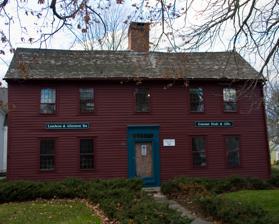
Building: Meigs-Bishop House
Country: United States of America
Year built: 1690
Historic house in Connecticut, United States United States historic place Meigs–Bishop House U.S. National Register of Historic Places Show map of Connecticut Show map of the United States Location 45 Wall St., Madison, Connecticut Coordinates 41°16′52″N 72°35′40″W / 41.28111°N 72.59444°W / 41.28111; -72.59444 Area less than one acre Built 1690 ( 1690 ) Architectural style One-room plan NRHP reference No. 88000745 Added to NRHP June 16, 1988 The Meigs–Bishop House is a historic house at 45 Wall Street in Madison, Connecticut .  With a construction history dating to about 1690, it is one of the town's oldest surviving buildings.  It was listed on the National Register of Historic Places in 1988. It is now used for commercial purposes. Description and history The Meigs-Bishop House is located in Madison's central business district, on the west side of Wall Street at Brookside Road.  It is a 2 + 1 ⁄ 2 -story wood-frame structure, with a gabled roof, large central chimney, and clapboard exterior.  Its main facade is five bays wide, with a slightly asymmetrical placement of sash windows around a nearly centered entrance.  The entrance is simply framed, with a six-light transom window topped by crown moulding.  Original interior features include wide floorboards, exposed posts and beams in the front rooms; the fireplace surrounds in these rooms are later alterations. The house was built in stages, the oldest portion being a single three-bay pile dating to c. 1690.  A second pile was added in the early 18th century, with the addition of the rear leanto c. 1725 to give the house a saltbox appearance.  There were further additions in the late 19th century.  It is believed to be Madison's second oldest house. Its initial construction was by Janna Meigs, who represented what was then Guilford in the colonial assembly.  It was later owned by Phineas Meigs, who served in the American Revolutionary War , and was killed defending the area from a British raid. In the 20th century, it was adapted for commercial use. See also Connecticut portal List of the oldest buildings in Connecticut National Register of Historic Places listings in New Haven County, Connecticut References